Bosistoa floydii

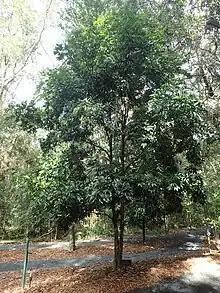
Habit in Coffs Harbour Botanic Garden

Bosistoa floydii, commonly known as the five-leaf bosistoa or five-leaved bonewood, is a species of small rainforest tree that is endemic to north-eastern New South Wales. It has pinnate leaves usually with five elliptic leaflets, and panicles of tiny, creamy white flowers.